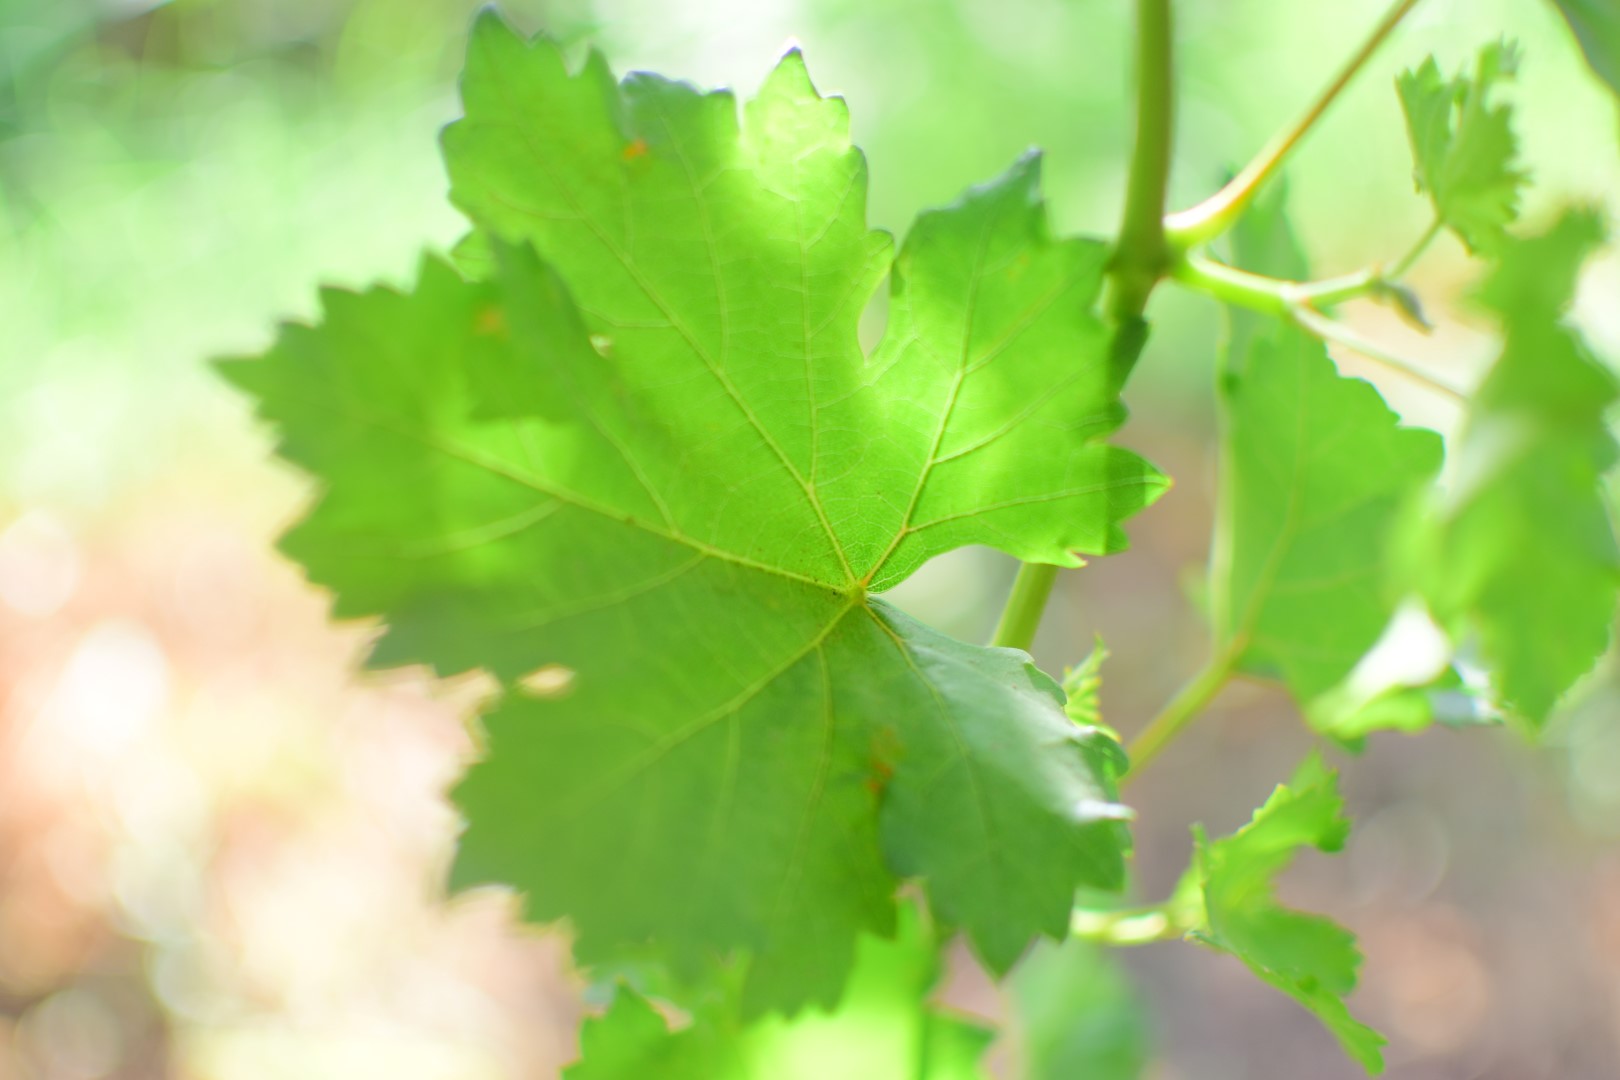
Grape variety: Deas Al-Annz